Same-sex marriage in Puebla

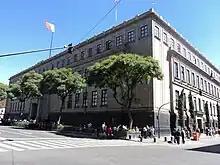
The Mexican Supreme Court (building pictured) invalidated Puebla's same-sex marriage ban in 2017, allowing for such marriages to be performed in the state.

On 27 April 2016, the National Human Rights Commission filed an action of unconstitutionality ("acción de inconstitucionalidad"; docketed 29/2016) against the state of Puebla, contesting the constitutionality of articles 294, 297 and 300 of the Civil Code. The Congress of Puebla had recently amended state family law but while doing so did not repeal the state's ban on same-sex marriage. The Commission took this opportunity to file the action of unconstitutionality. Article 294 defined marriage as the union of "a man and a woman" and whose goal was "perpetuating the species", and article 297 similarly defined concubinage as between "a man and a woman". Article 300 required the "man and woman" to be at least 16 years of age. This lawsuit sought to fully legalize same-sex marriage in Puebla, similarly to what had happened in the states of Chiapas (in case 32/2016) and Jalisco (in case 28/2015).